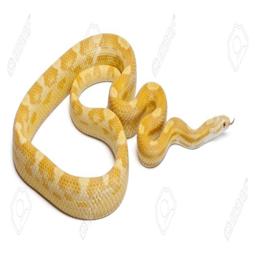
Animal: snakes